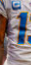
Number: 1